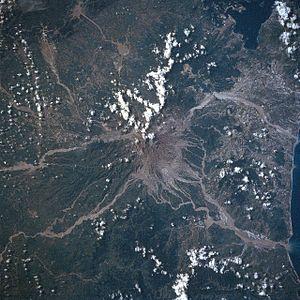
Le Pinatubo est un stratovolcan actif situé dans l'ouest de l'île de Luçon aux Philippines, à moins d'une centaine de kilomètres au nord-ouest de la capitale Manille. Considéré comme éteint et recouvert d'une épaisse forêt tropicale habitée par des milliers de personnes de l'ethnie Aeta, le volcan se réveille en juin 1991 après 500 ans de sommeil.